Cross-link

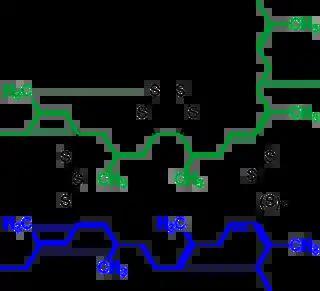
Vulcanization is an example of cross-linking. Schematic presentation of two "polymer chains" (blue and green) cross-linked after the vulcanization of natural rubber with sulfur (n = 0, 1, 2, 3, ...).

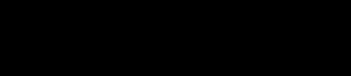
Typical vinyl ester resin derived from bisphenol A diglycidyl ether. Free-radical polymerization gives a highly crosslinked polymer.

In chemistry and biology, a cross-link is a bond or a short sequence of bonds that links one polymer chain to another. These links may take the form of covalent bonds or ionic bonds and the polymers can be either synthetic polymers or natural polymers (such as proteins).